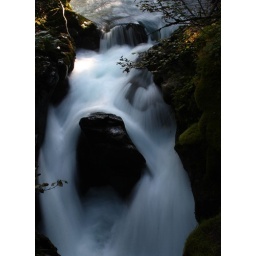
Long exposure of water passing by an obstinate rock